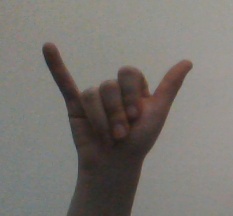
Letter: ya